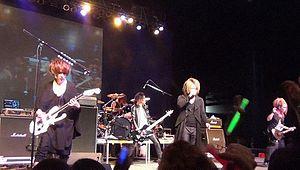
Cet article est une liste de groupes notables qui, à un moment ou un autre de leur carrière, ont été associés au mouvement musical appelé le visual kei.
Nightmare est un groupe de rock visual kei japonais, originaire de Sendai. Il se compose de Sakito et Hitsugi à la guitare, Yomi au chant, Ni~ya à la basse, et Ruka à la batterie. Ils participent aux premiers génériques de début et de fin de la série d'animation japonaise Death Note, avant qu'elles ne soient remplacées plus tard par les musiques du groupe de punk japonais Maximum the Hormone. Ils participent également au générique de début de Claymore mais aussi à celui de Majin Tantei Nōgami Neuro. Ils font aussi une apparition dans le film 20th Century Boys où ils interprètent AI Rock Yu lors du concert de l'amitié.